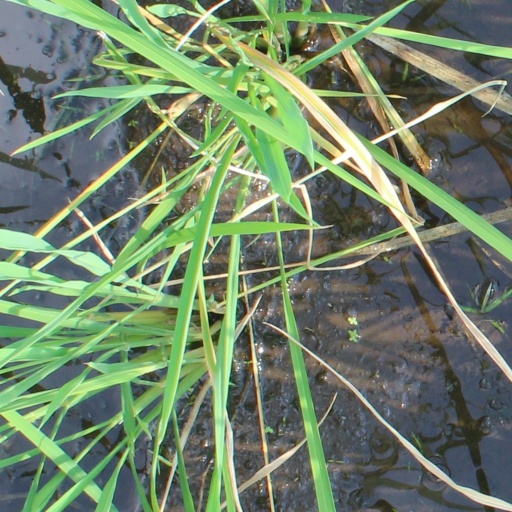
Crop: rice